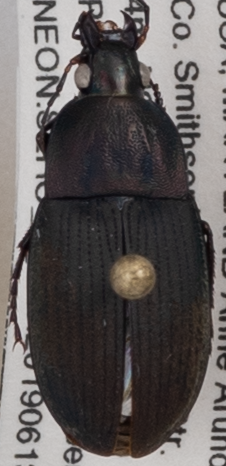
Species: Chlaenius tomentosus
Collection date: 2019-06-13
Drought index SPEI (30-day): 0.072
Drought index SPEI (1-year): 2.09
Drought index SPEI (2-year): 2.01